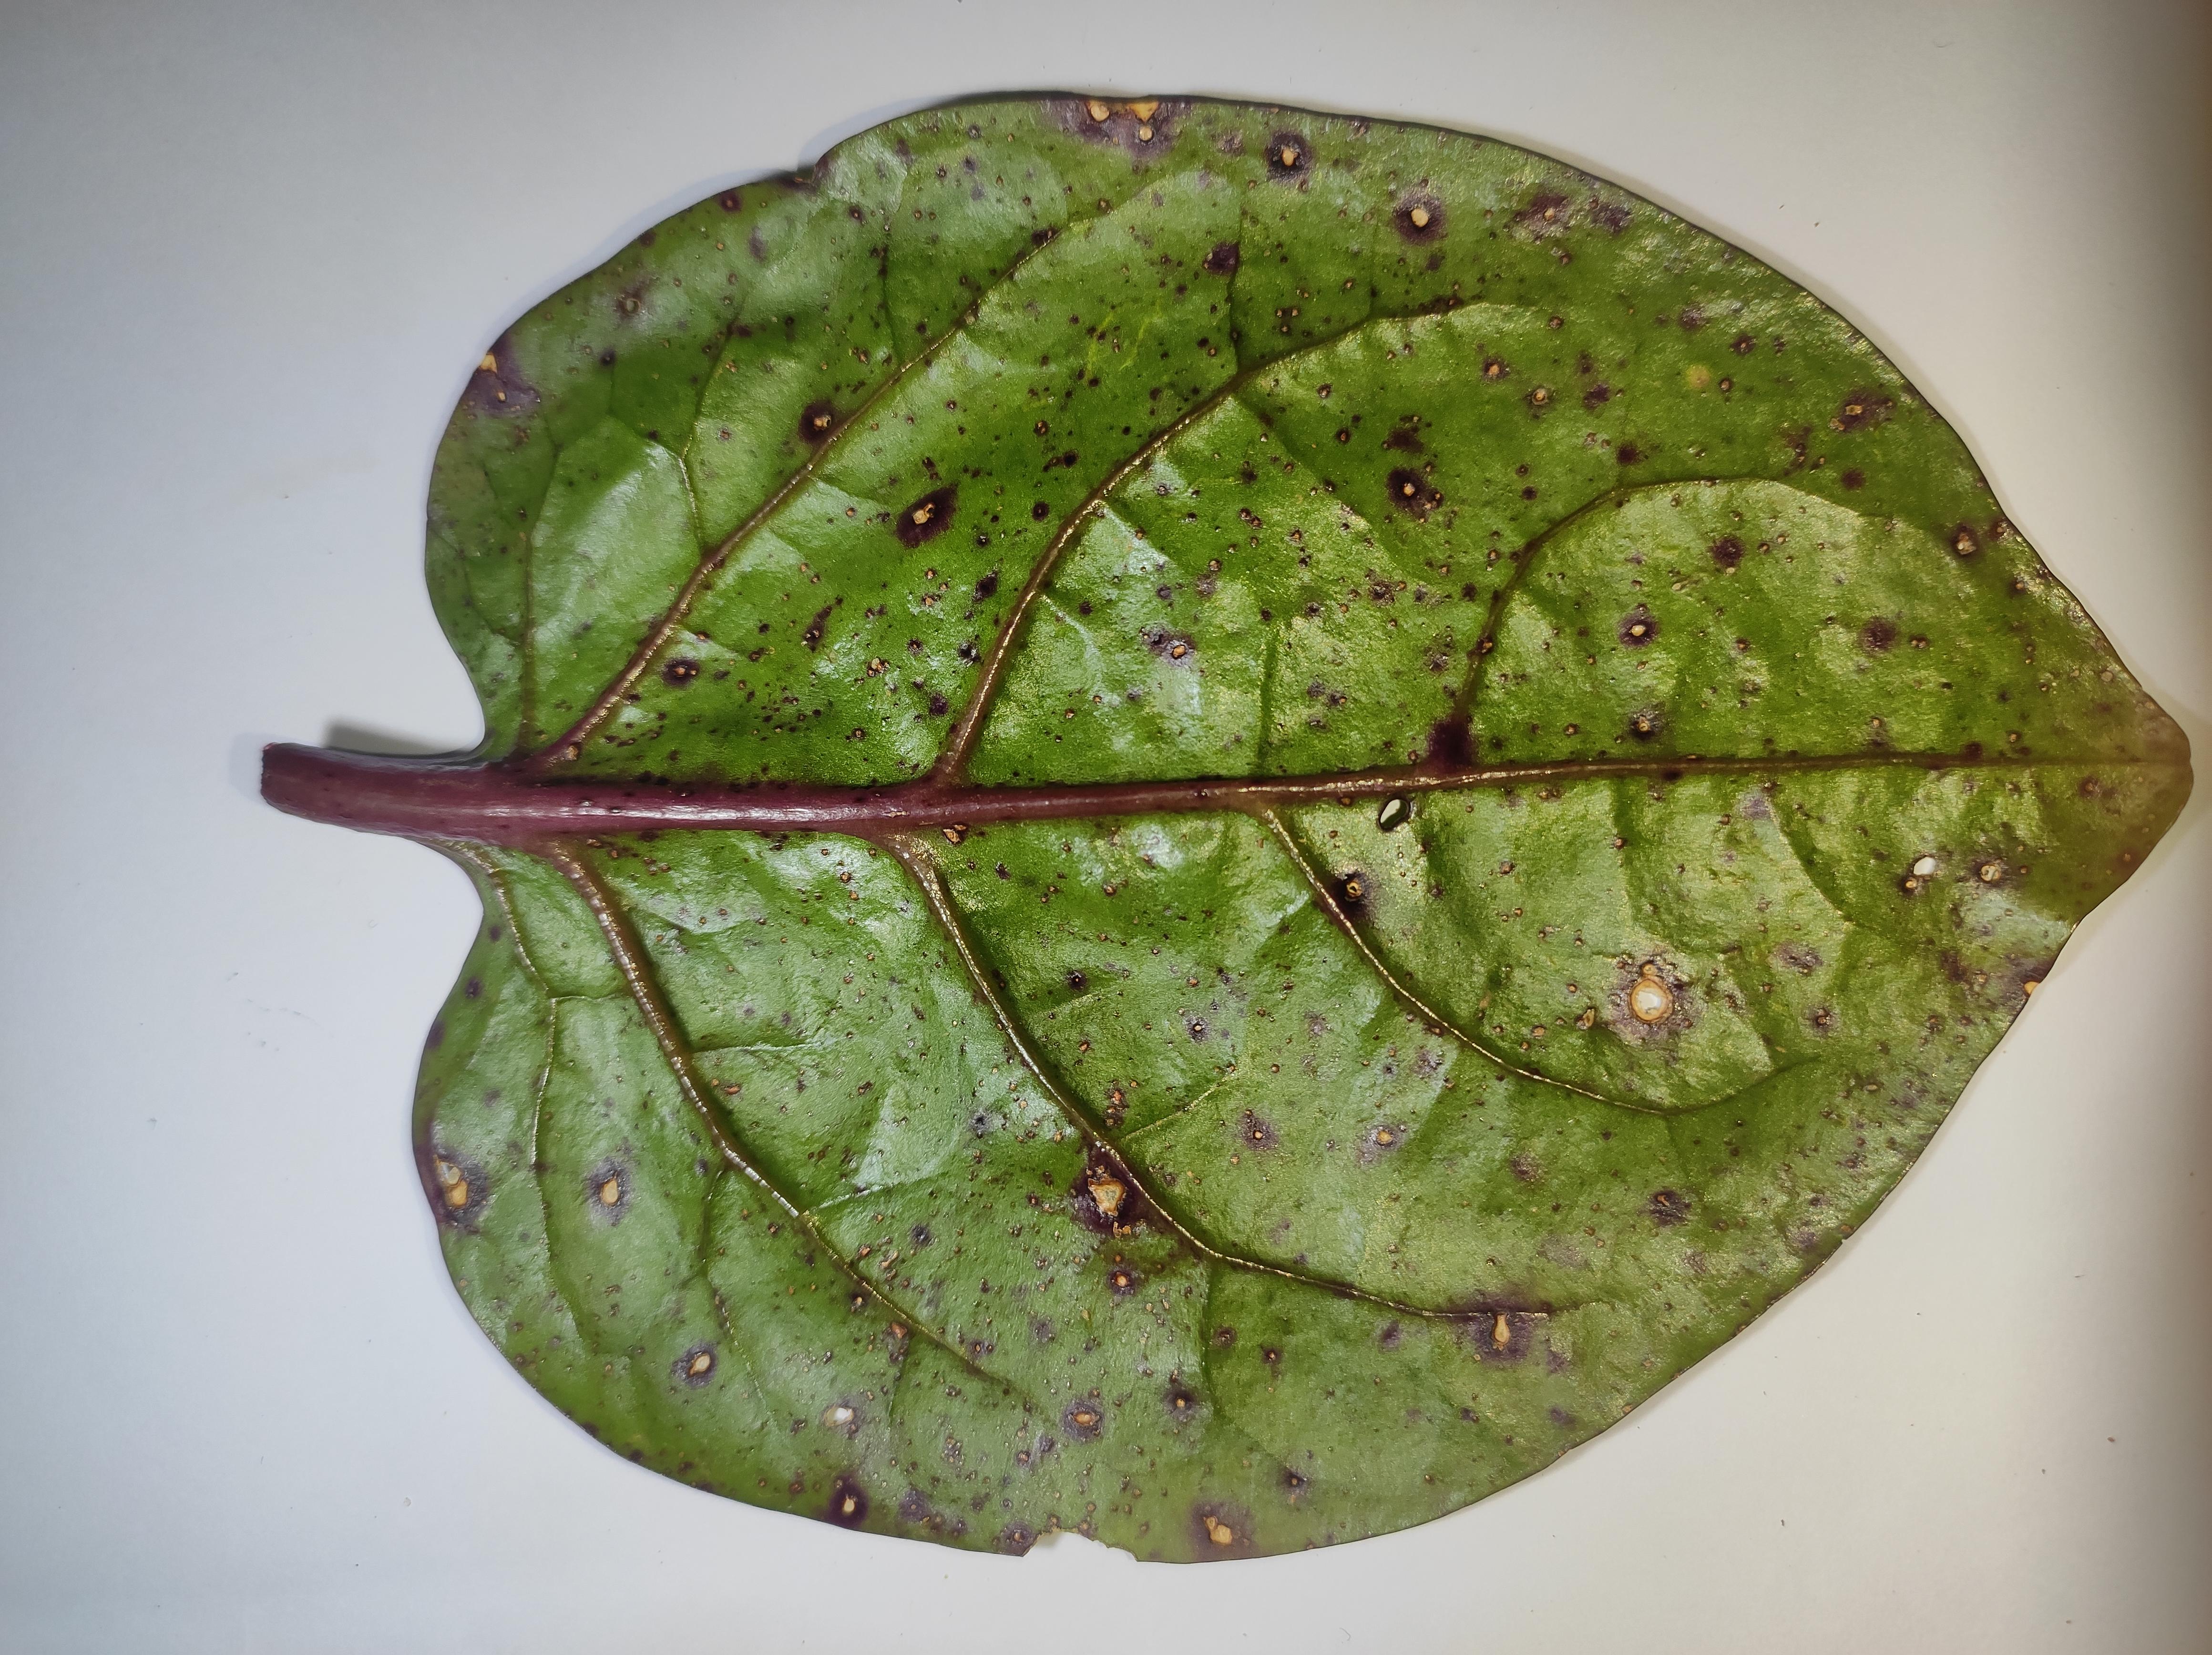
Label: anthracnose_leaf_spot